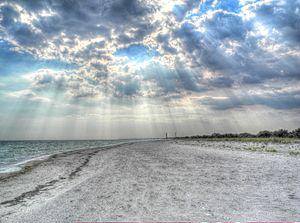
Le Cours achilléen ou piste d'Achille, ὁ Ἀχιλλήιος δρόμος [’o Achilléios drómos] en grec ancien, Cursus Achillis en latin, est un cordon littoral du Pont-Euxin. Situé sur le littoral de la Scythie, dans l'actuelle Ukraine, à l'Ouest de la péninsule de Kınburun, il s'étire, presque rectiligne, de la presqu'île de Tendra à ce qui est désormais la presqu'île de Djarylgatch sur cent trente kilomètres de long entre le golfe borysthénique et le golfe carcinitique.